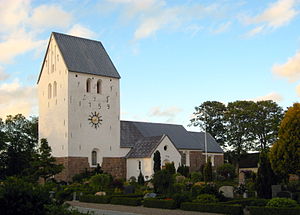
Hellevad Kirke (Brønderslev Kommune)
Hellevad Kirke i 2010
Hellevad Kirke, Brønderslev Kommune
Hellevad Kirke ligger i landsbyen Klokkerholm, ca. 14 km SØ for Brønderslev.